History of China

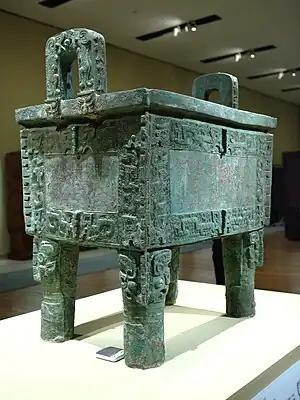
The 12th-century BC Houmuwu "ding", the largest Bronze Age bronzeware found anywhere in the world

The Xia dynasty is the earliest of the three dynasties described in much later traditional historiography, which includes the "Bamboo Annals" and Sima Qian's "Shiji". The Xia is generally considered mythical by Western scholars, but in China it is usually associated with the early Bronze Age site at Erlitou (1900–1500 BC) in Henan that was excavated in 1959. Since no writing was excavated at Erlitou or any other contemporaneous site, there is not enough evidence to prove whether the Xia dynasty ever existed. Some archaeologists claim that the Erlitou site was the capital of the Xia. In any case, the site of Erlitou had a level of political organization that would not be incompatible with the legends of Xia recorded in later texts. More importantly, the Erlitou site has the earliest evidence for an elite who conducted rituals using cast bronze vessels, which would later be adopted by the Shang and Zhou.